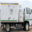
Label: truck